Aaron's rod

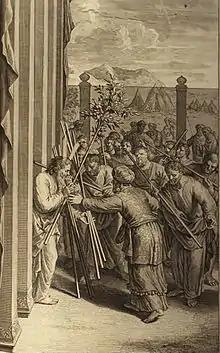
Aaron's rod budding

Aaron's rod refers to any of the walking sticks carried by Moses' brother, Aaron, in the Torah. The Bible tells how, along with Moses's rod, Aaron's rod was endowed with miraculous power during the Plagues of Egypt that preceded the Exodus. Later, his rod miraculously sprouted blossoms and almonds to symbolize God's choice of Aaron and his tribe for holy service.